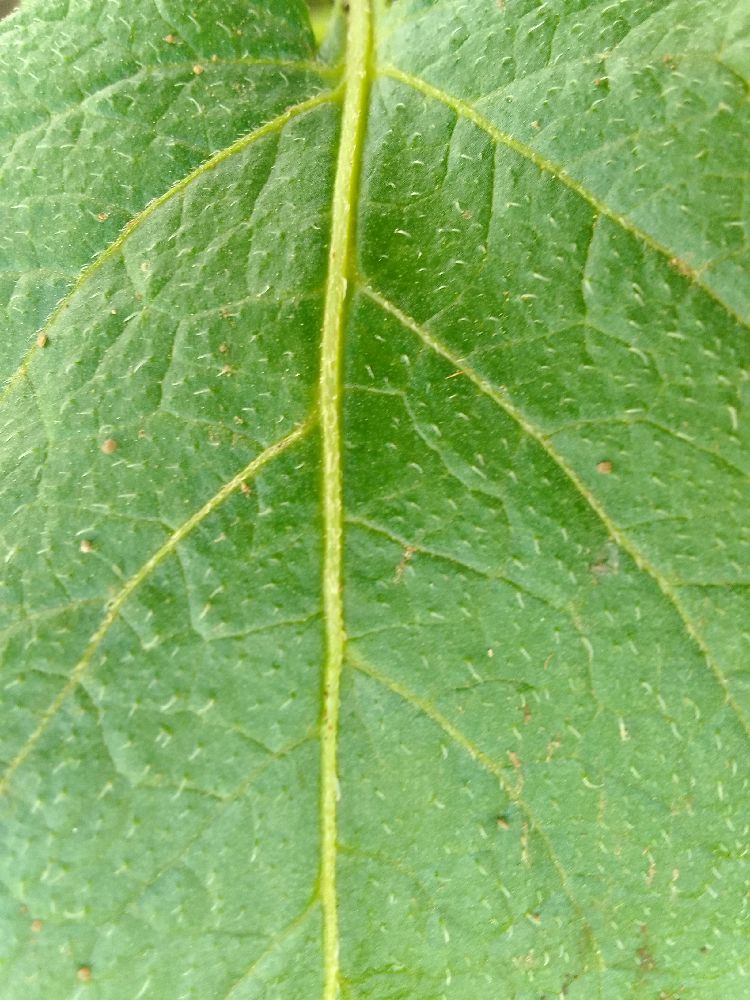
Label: Healthy